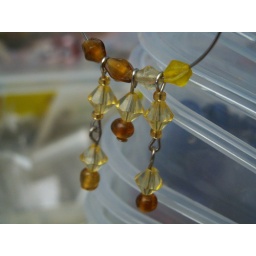
acrylic bicones and indian glass beads in shades of yellow